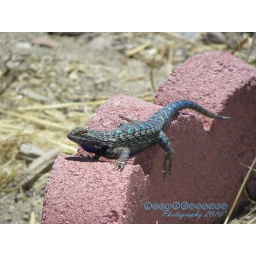
Handsome male Clark Spiny Lizard with turquoise on it's back and deep blue under it's neck and it's belly.